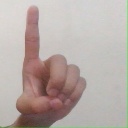
अक्षर: ड